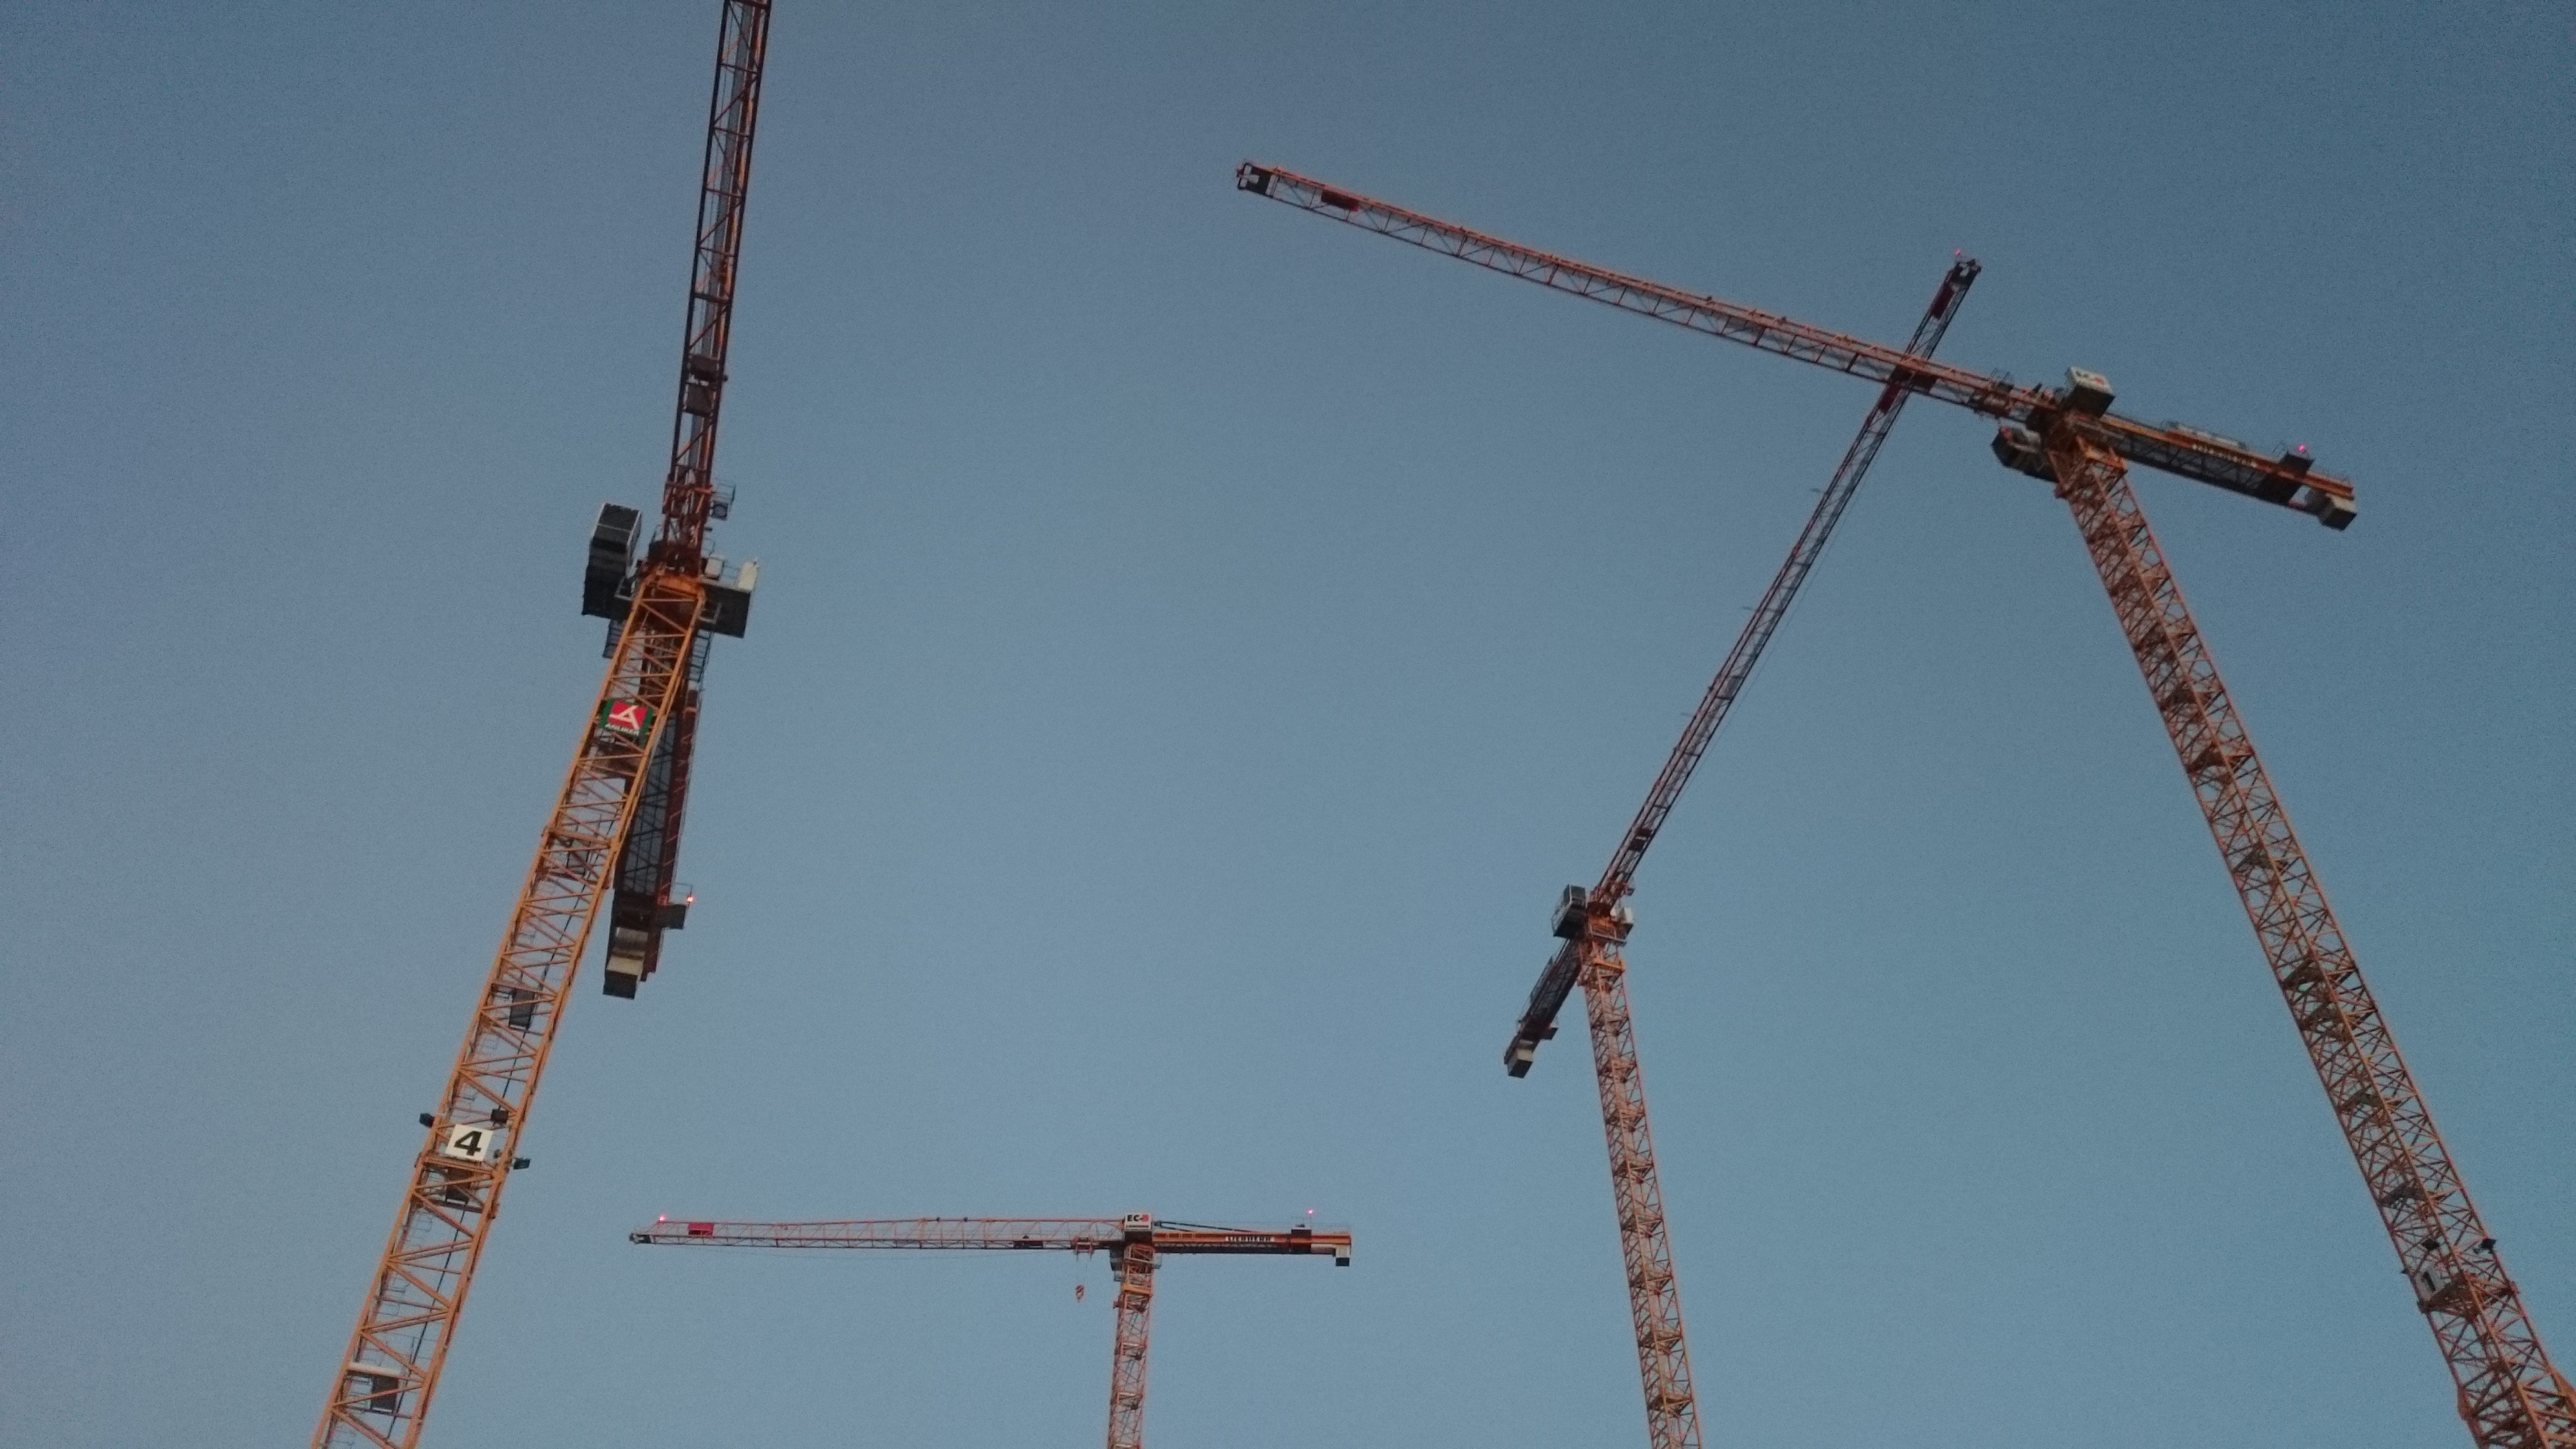
vehicle, amusement park, mast, crane, construction equipment, amusement ride, outdoor recreation, overhead power line